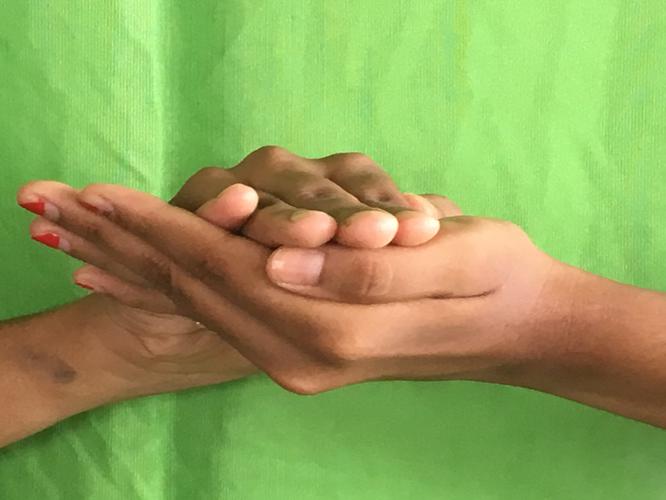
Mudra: Samputa
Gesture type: double_hand